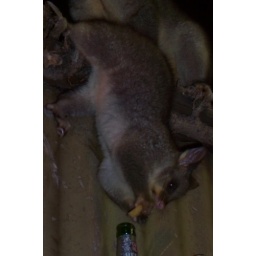
the possum hung from the fence eating a chip eyeing of hte beer bottle which he knocked over